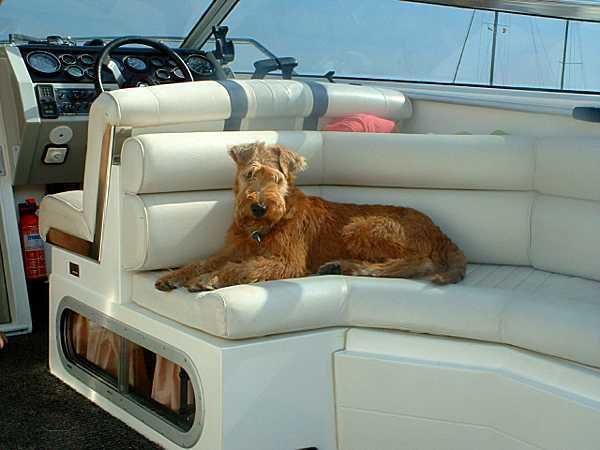
Irish_terrier